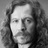
Emotion: neutral